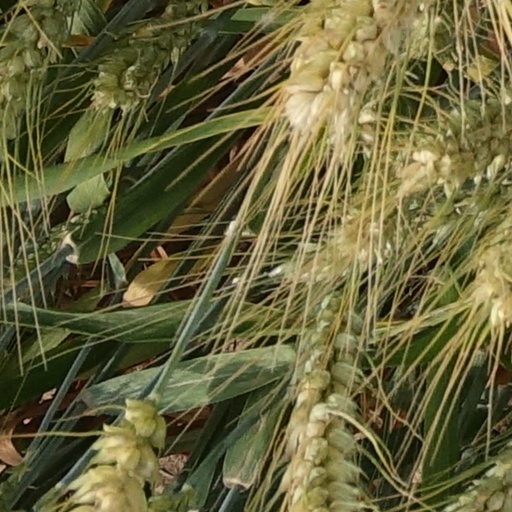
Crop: wheat